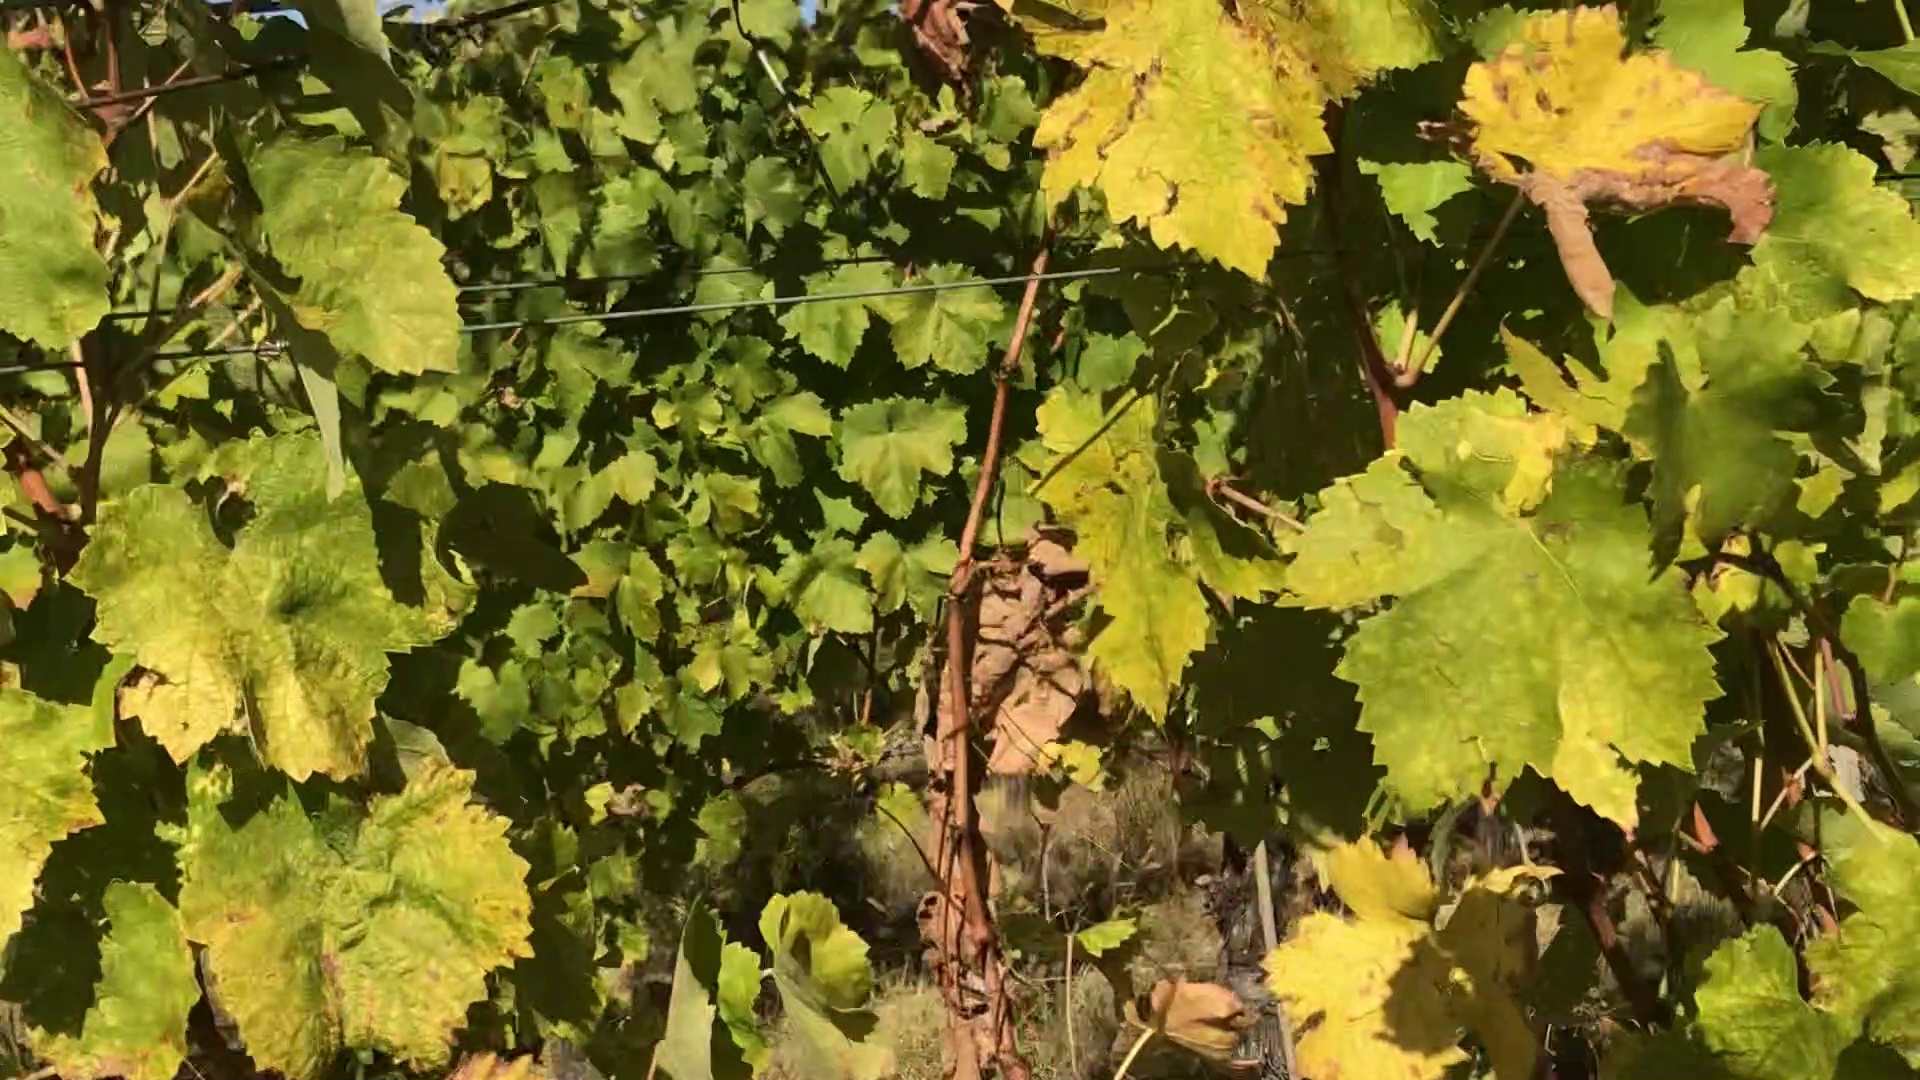
Label: healthy